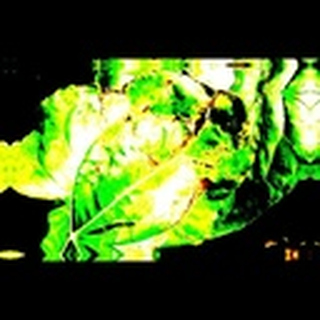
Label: cotton_bacterial_blight